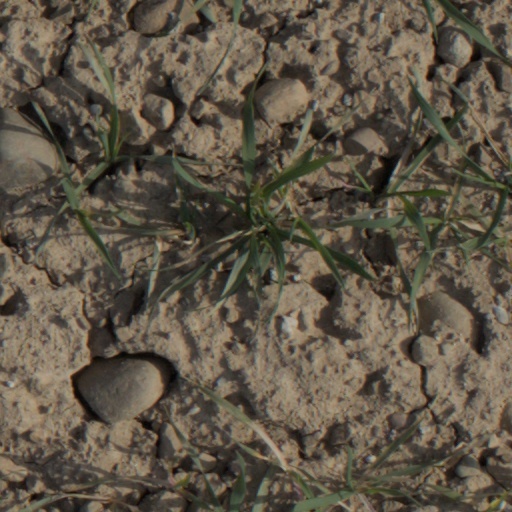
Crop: wheat